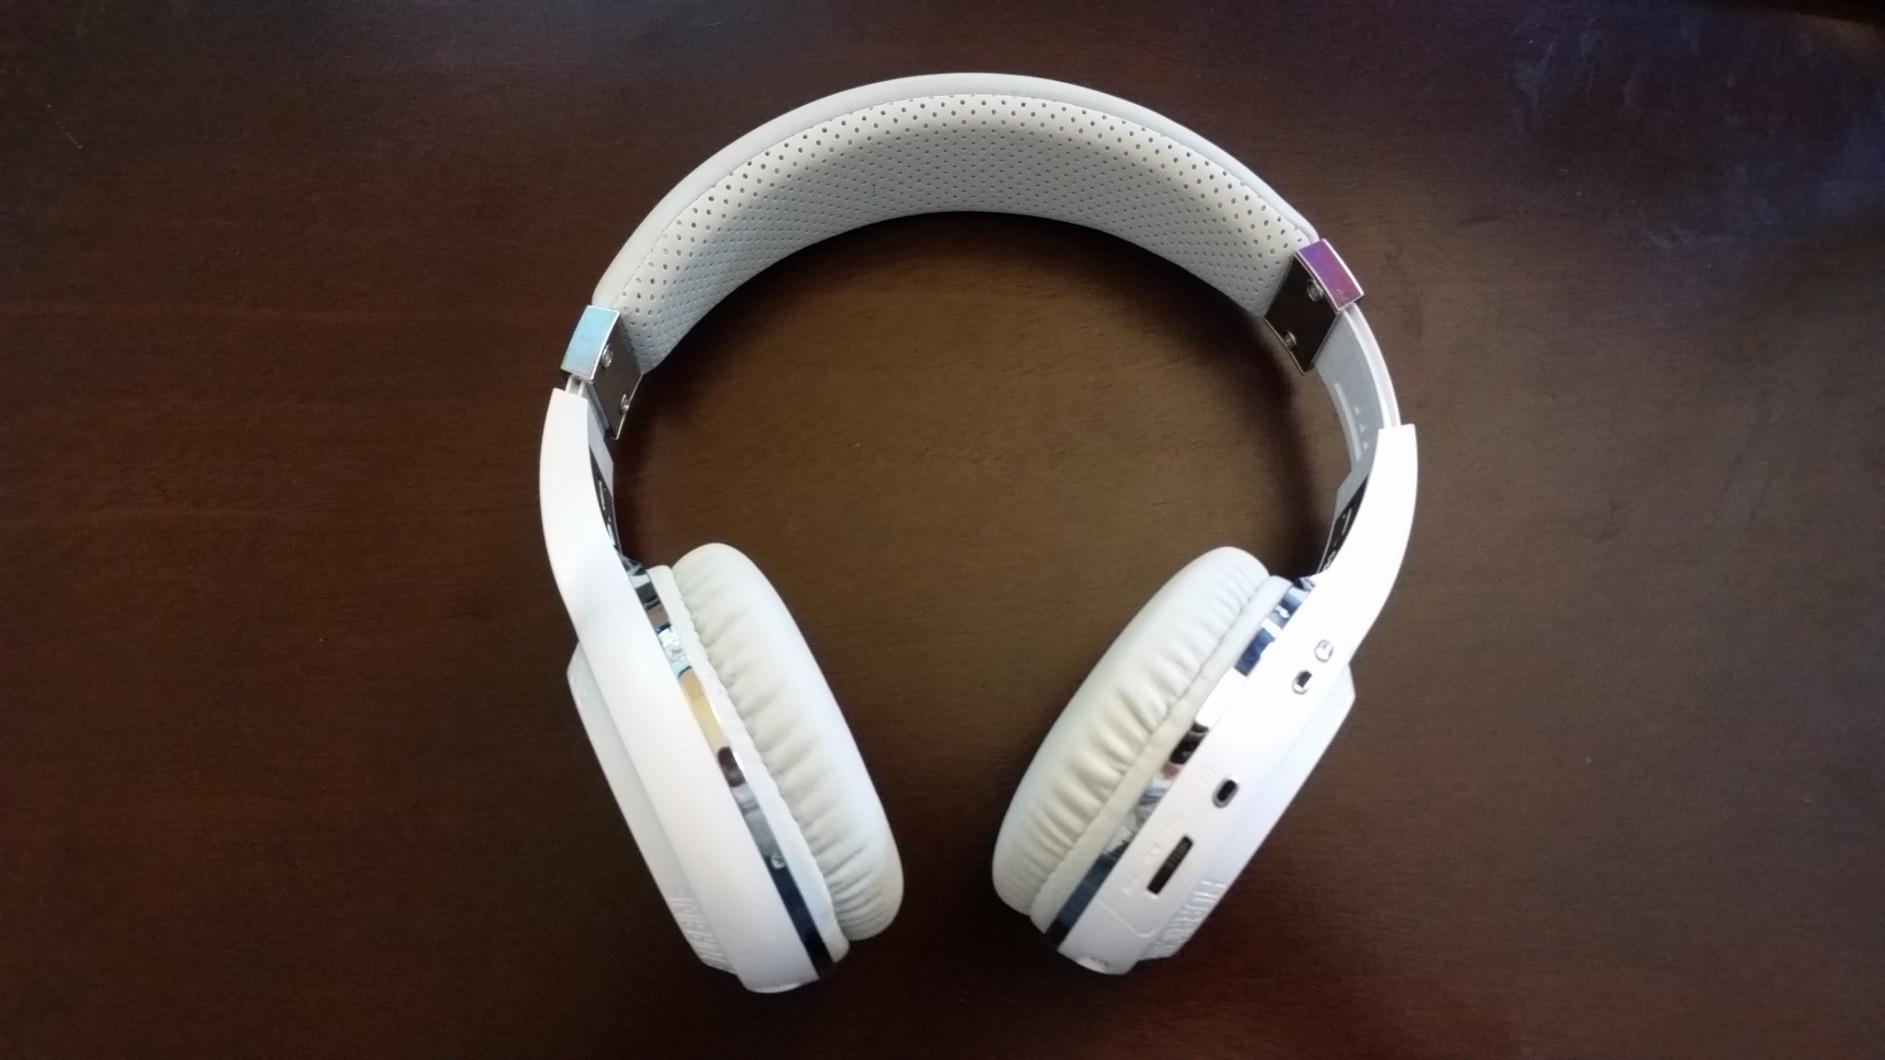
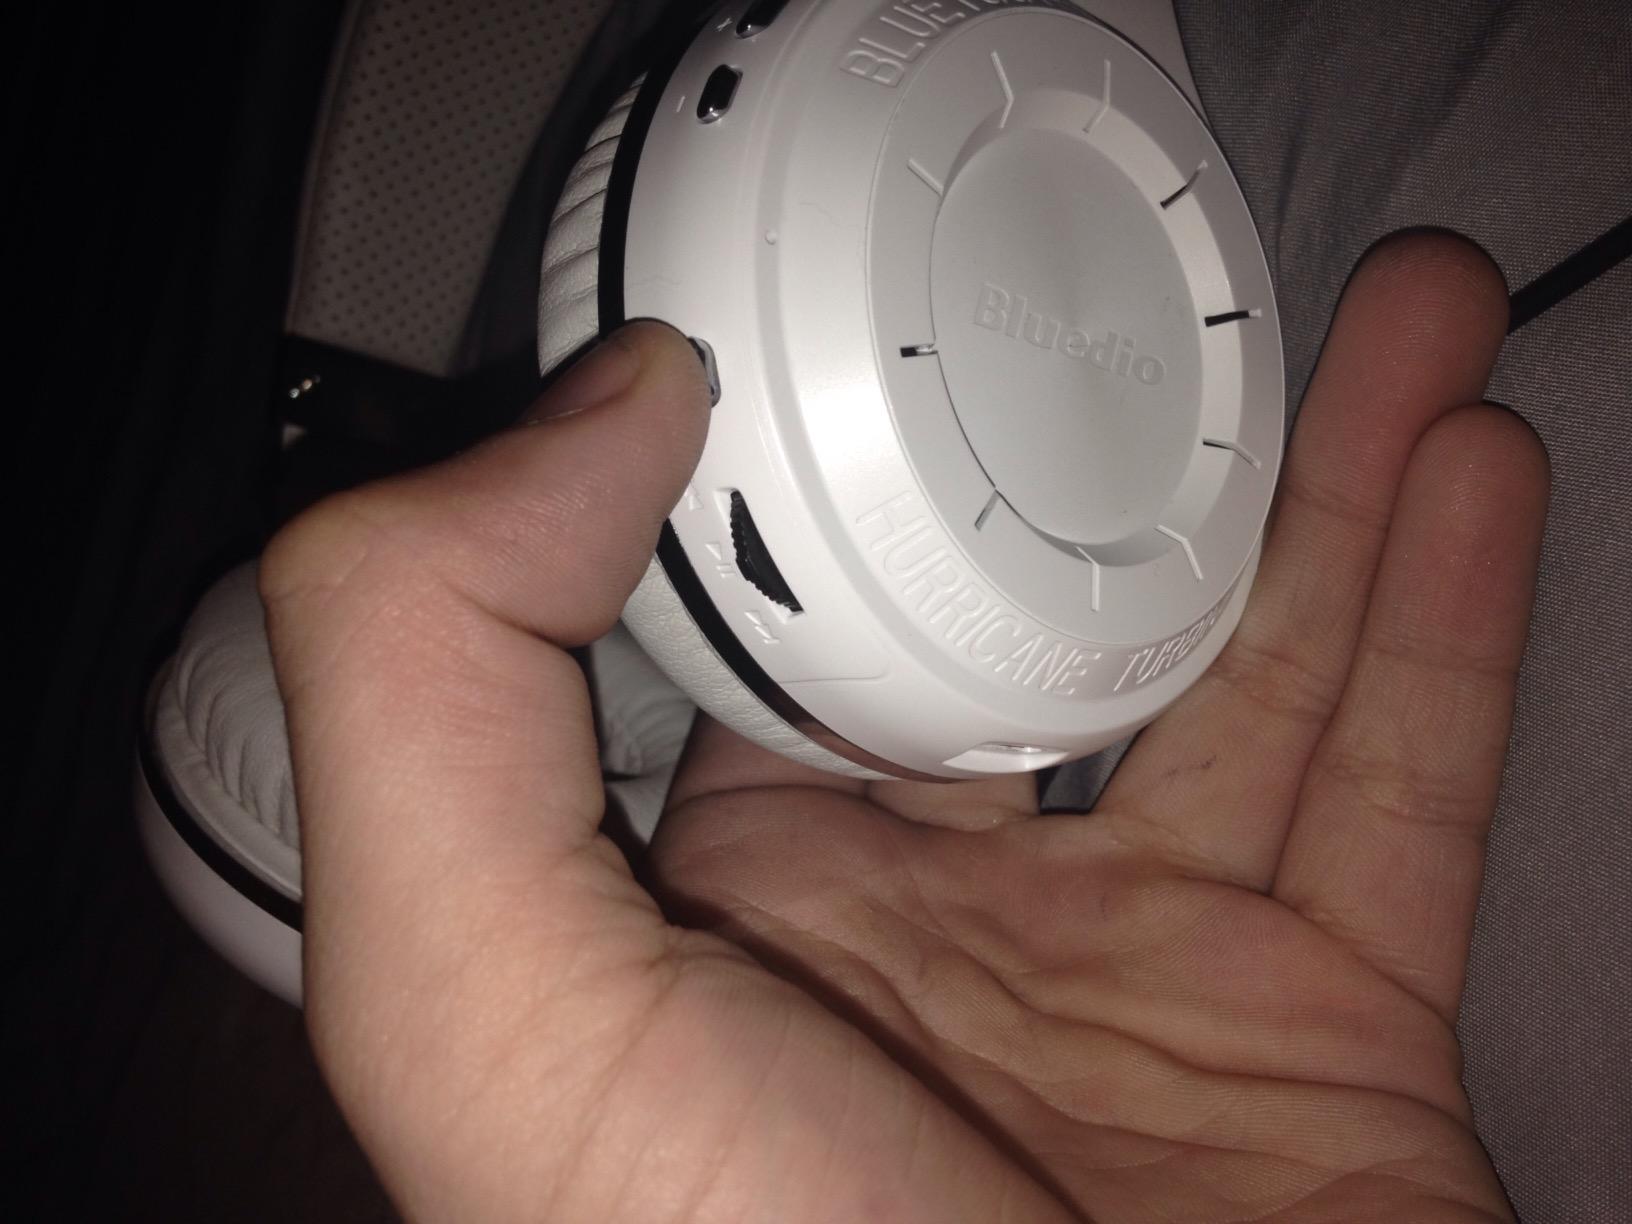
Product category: headphones
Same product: yes